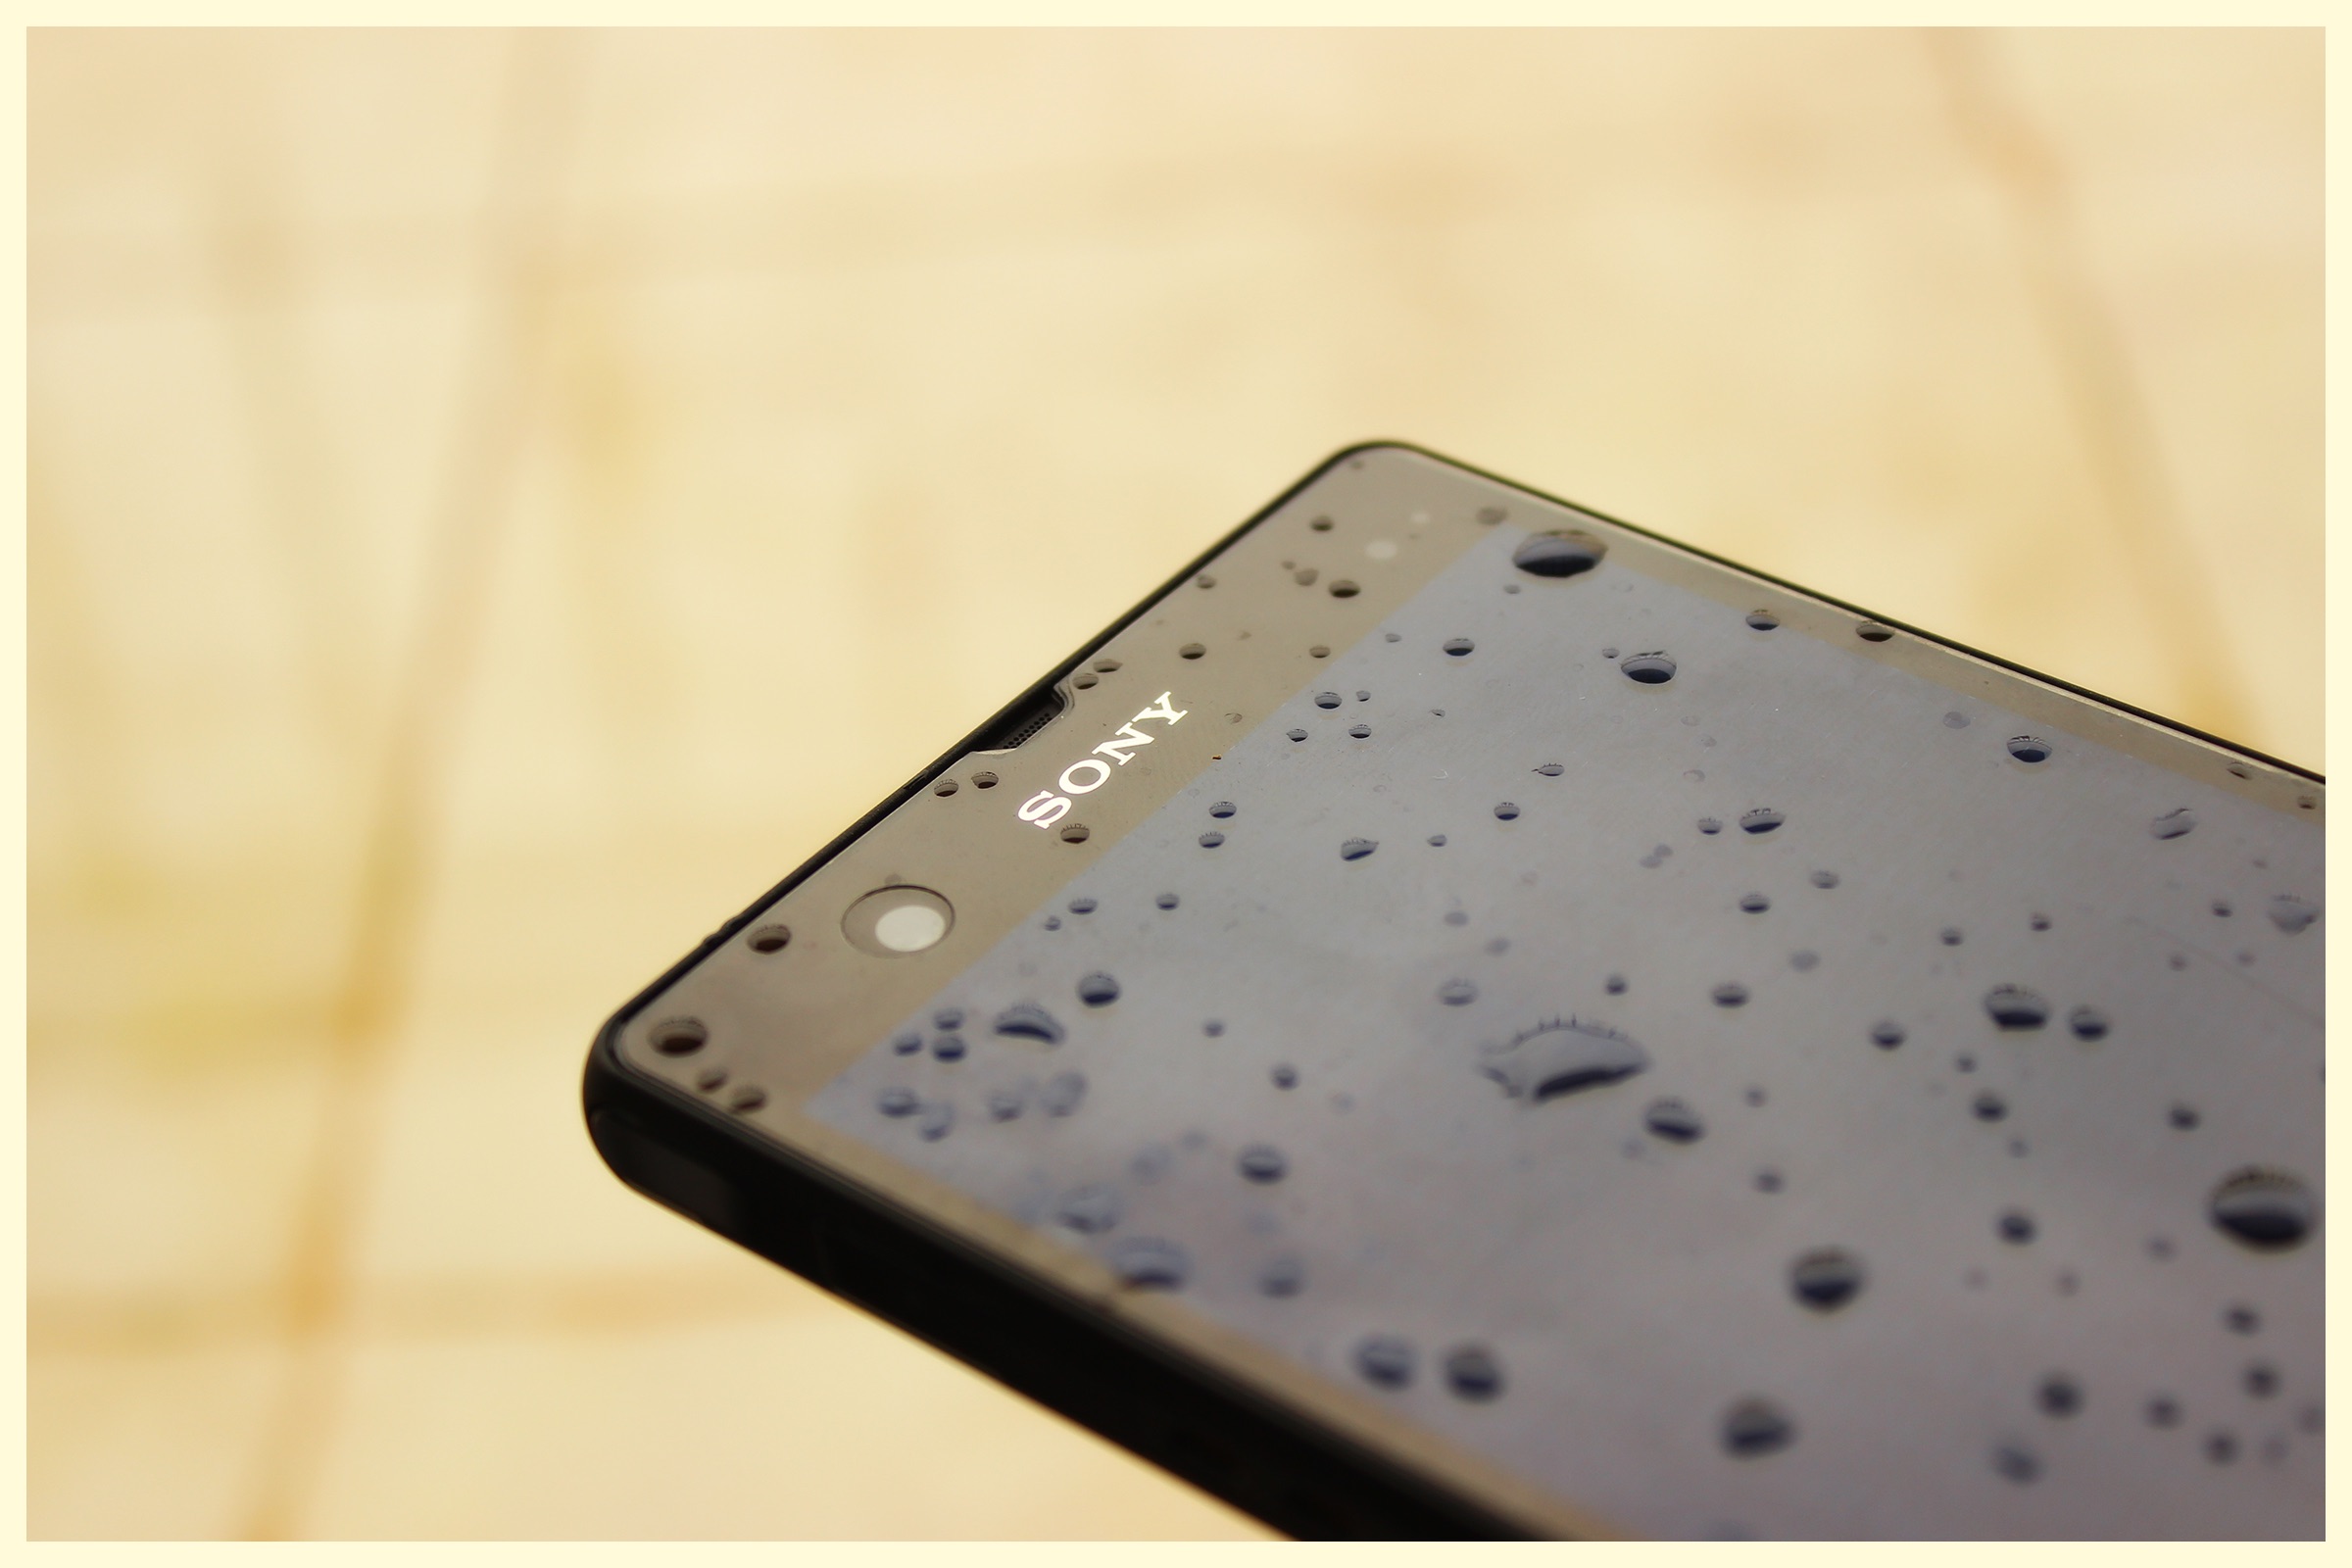
smartphone, pattern, gadget, mobile phone, material, brand, product, design, rectangle, shape